Isaiah Thomas (basketball)

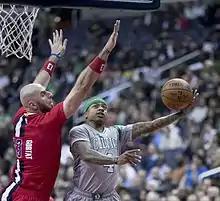
Thomas attacking the basket in January 2017

Thomas scored 20 or more points in 20 of the first 21 games of the 2016–2017 season. He was injured in a December 5, 2016, game against the Houston Rockets and received a platelet-rich plasma injection. After returning from a four-game absence for what the Celtics described as a groin strain, Thomas continued to put up big numbers. On December 20, he scored a then-career-high 44 points in a 112–109 overtime victory over the Memphis Grizzlies. He also matched his career best for three-pointers, going 7-of-10 from outside the arc. Thomas earned Eastern Conference Player of the Week honors for the week spanning December 19 through December 25. On December 30 against the Miami Heat, he scored 29 of his career-high 52 points in the fourth quarter, setting a franchise record for points in a period and leading Boston to a 117–114 victory. Thomas' 52 points was the fourth-highest scoring total in Celtics history—Larry Bird holds the record, having scored 60 points in March 1985 game. On January 3, 2017, Thomas recorded 29 points and a career-high 15 assists in a 115–104 victory over the Utah Jazz.